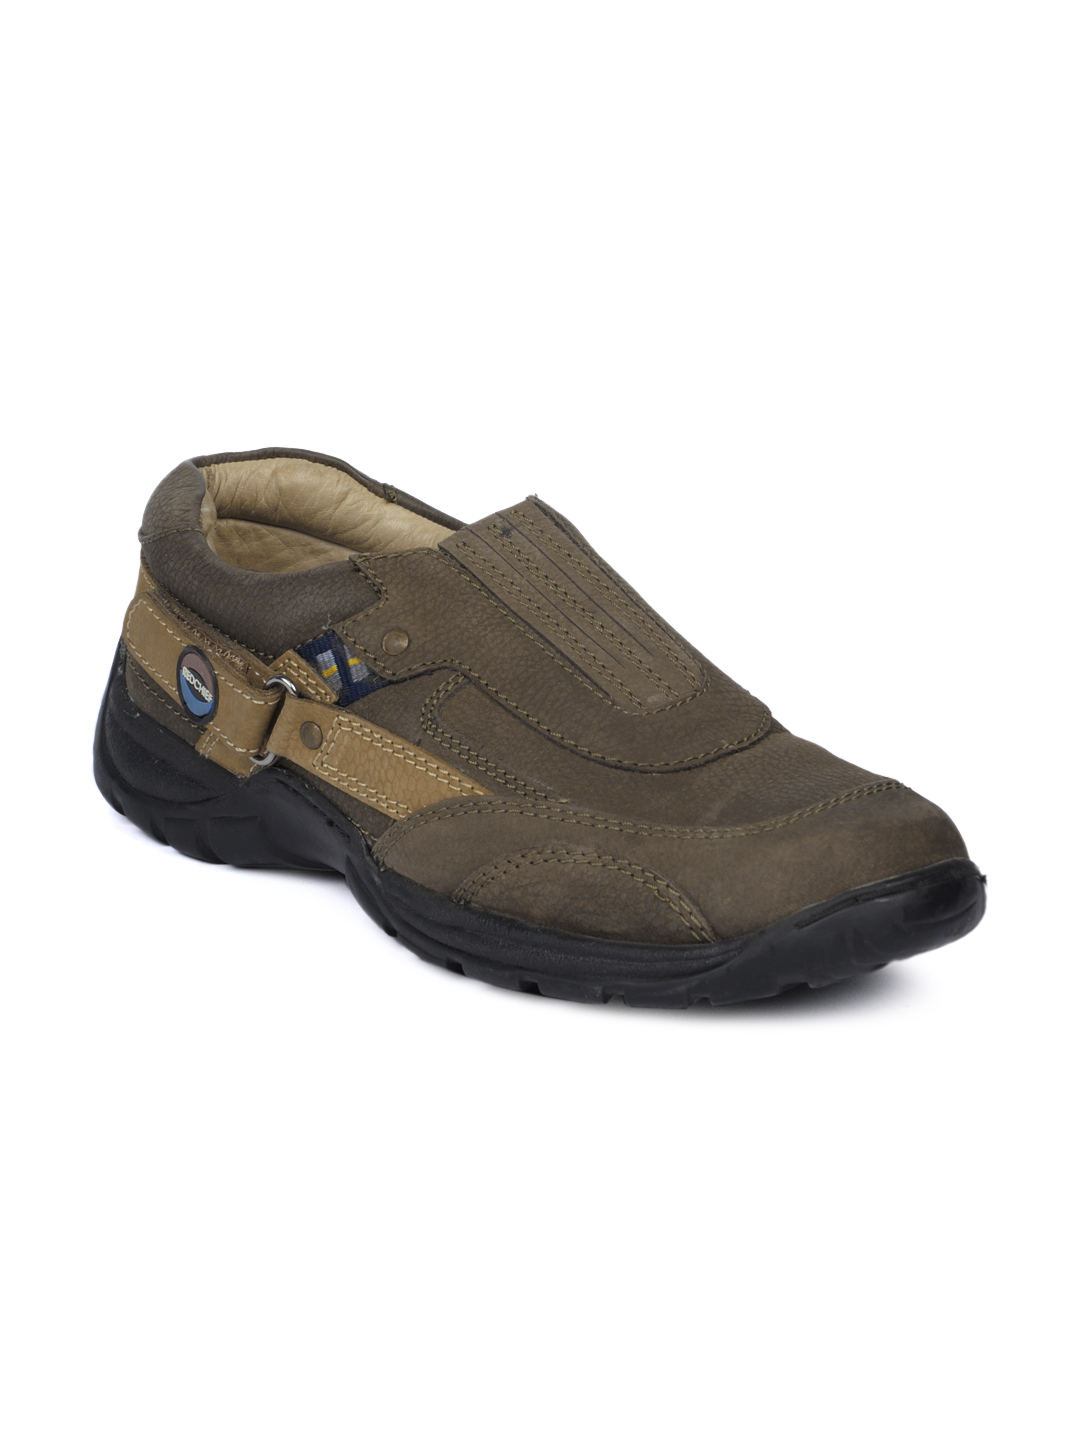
Red Chief Men Olive Shoes
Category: Footwear / Shoes / Casual Shoes
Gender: Men
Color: Olive
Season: Winter 2018
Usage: Casual